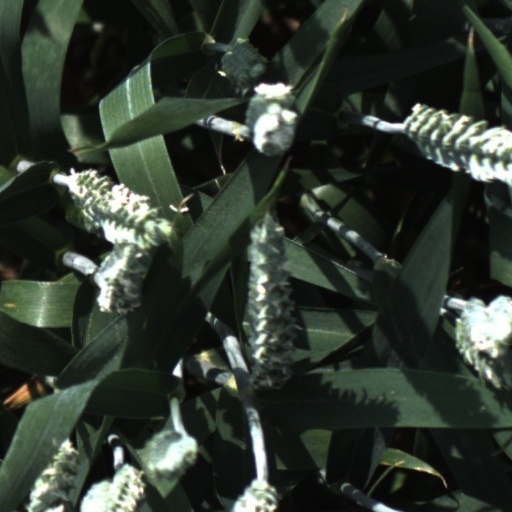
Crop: wheat